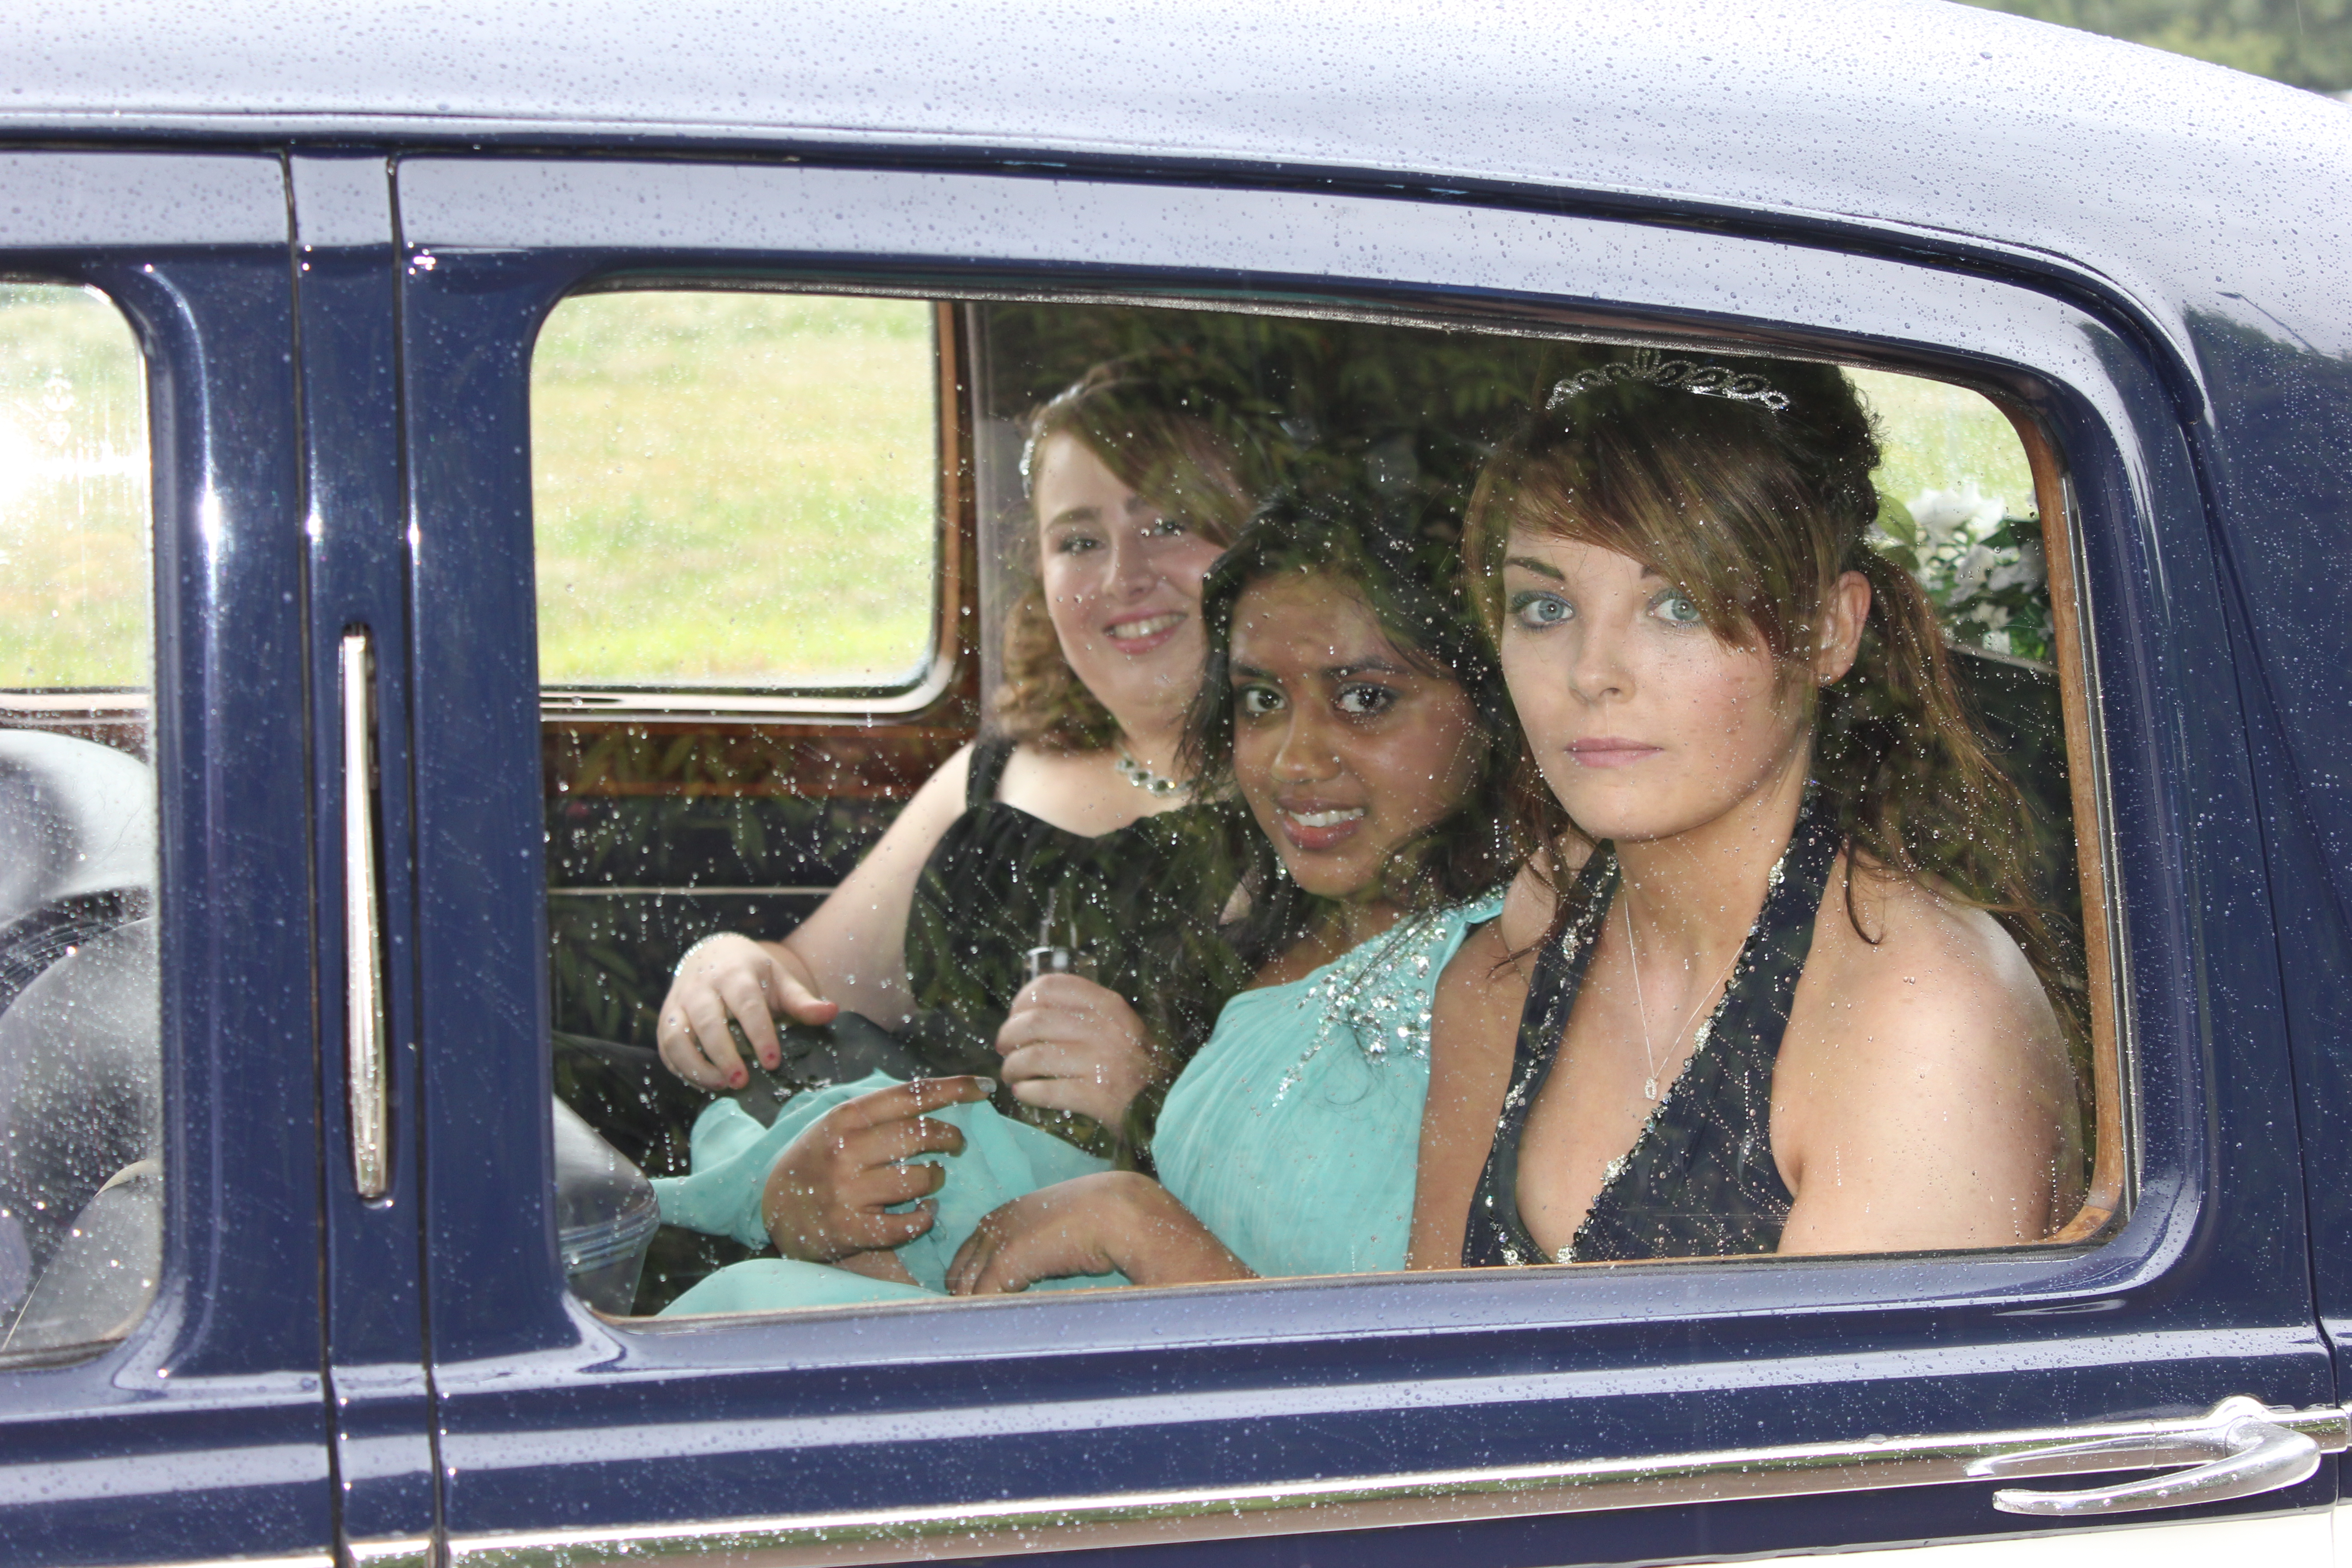
people, car, rain, window, driving, vehicle, canon, smiling, vintage car, family, prom, through